Croat–Bosniak War

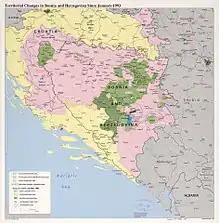
Territorial changes from January 1993 to May 1995, also showing areas of joint HVO-ARBiH control before the start of the war

A Croat-Muslim alliance was formed in the beginning of the war, but over time there were notable breakdowns of it due to rising tensions and the lack of mutual trust. Each side held separate discussions with the Serbs, and soon there were complaints from both sides against the other. In February 1992, in the first of several meetings, Josip Manolić, Tuđman's aide and previously the Croatian Prime Minister, met with Karadžić in Graz, Austria. The Croatian position was not significantly different from that of the Serbs and held that Bosnia and Herzegovina should consist of sovereign constituent nations in a confederal relationship. In mid-April 1992, the HVO proposed a joint military headquarters for the HVO and the TO, but Izetbegović ignored the request. The HVO, on the other hand, refused to be integrated into the ARBiH. On 6 May, Croatian Bosnian leader, Boban, and Karadžić, met in Graz and formed an agreement for a ceasefire and on the territorial division of Bosnia and Herzegovina between Croatia and Serbia. However, the parties ultimately parted ways and on the following day the JNA and Bosnian Serb forces mounted an attack on Croat-held positions in Mostar. On 15 May, the United Nations (UN)issued resolution 752 which recognized the presence of JNA and HV soldiers in Bosnia and Herzegovina and demanded that they withdraw. In mid-June, the combined military efforts of the ARBiH and HVO managed to break the siege of Mostar and capture the east bank of the Neretva River, that was under control of the VRS for two months. The deployment of Croat forces to engage the VRS was one of the key obstacles for a total Serb victory in the early stage of the war.